Rock relief

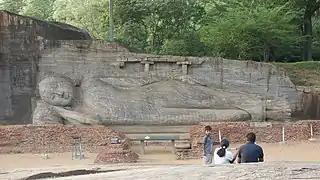
Reclining Buddha at Gal Vihara, Sri Lanka. The remains of the image house that originally enclosed it can be seen.

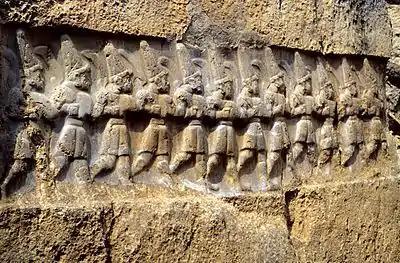
Hittite deities at Yazılıkaya

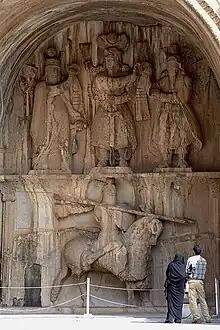
Taq Bostan; the "knight" is probably Khosrow Parviz mounted on Shabdiz

A rock relief or rock-cut relief is a relief sculpture carved on solid or "living rock" such as a cliff, rather than a detached piece of stone. They are a category of rock art, and sometimes found as part of, or in conjunction with, rock-cut architecture. However, they tend to be omitted in most works on rock art, which concentrate on engravings and paintings by prehistoric peoples. A few such works exploit the natural contours of the rock and use them to define an image, but they do not amount to man-made reliefs. Rock reliefs have been made in many cultures throughout human history, and were especially important in the art of the ancient Near East. Rock reliefs are generally fairly large, as they need to be in order to have an impact in the open air. Most of those discussed here have figures that are over life-size, and in many the figures are multiples of life-size.